Rococo architecture in Portugal

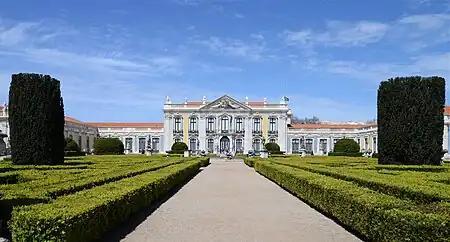
Palace of Queluz, Sintra, begun 1747.

Rococo architecture entered Portugal through the north, while Lisbon, due to the court pomp, remained in the Baroque.